Loibl Pass

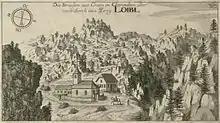
Road and tunnel "over and through Loibl Berg", engraving by Johann Weikhard von Valvasor, 1679

The pass became an important trade route after the City of Trieste went under the umbrella of the Habsburg archdukes in the late 14th century. From about 1560 the Carinthian estates had the former bridle path extended and a 150 m (500 ft) long tunnel built underneath the Karawanks ridge, an early example of modern engineering that later had to be removed due to lack of safety. Another attempt was planned in the 17th century; however, when in 1728 Emperor Charles VI toured the lands of the Habsburg monarchy, he still had to travel over the Loibl summit, stopping by the "Deutscher Peter" tavern north of the pass. Thereafter he ordered the expansion of the mountain road as part of the long-distance route from the Austrian capital Vienna to the Port of Trieste. Two obelisks were erected at the top of the pass to commemorate his stay.